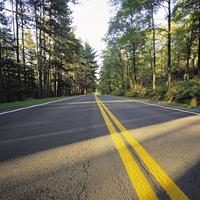
Weather: sun or clear